School Babysitters

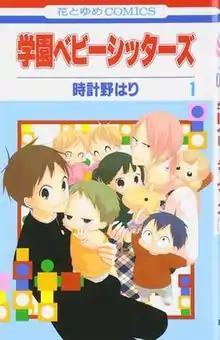
Cover of "School Babysitters" volume 1 by Hakusensha

is a Japanese manga series by Hari Tokeino. It has been serialized in Hakusensha's "shōjo" manga magazine "LaLa" since 2009, and has been collected in twenty-three "tankōbon" volumes. A 12-episode anime television series adaptation by Brain's Base aired between January 7 and March 25, 2018. An OVA episode was announced in June 2018 and was bundled with the 7th DVD and Blu-Ray releases of the show.